Parallel worlds chess

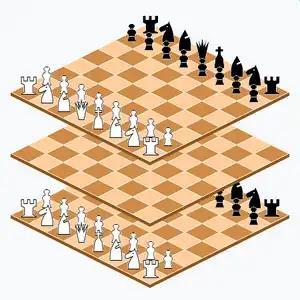
The three "levels" of the board

Parallel worlds chess is a three-dimensional chess variant invented by R. Wayne Schmittberger in the 1980s. The gamespace comprises three 8×8 chessboards at different levels. Each side commands two full chess armies on levels 1 and 3. Level 2 begins empty and obeys its own move rules.